History of Cincinnati

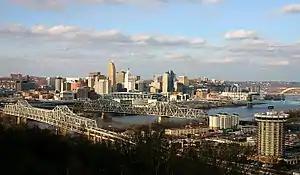
Cincinnati skyline, 2005. This view is from the Southwest, from Devou Park in Covington.

Due to isolationism and disillusion that the world was not "safe for democracy" after World War I, many people were initially reluctant to become involved in World War II (1939–1945) until the attack on Pearl Harbor (December 7, 1941). Others, though, had felt for a while that it was in the best interest of the United States to enter the war. Secretary of War, Henry L. Stimson, said "My first feeling was of relief that the indecision was over and that a crisis had come in a way which would unite all our people."